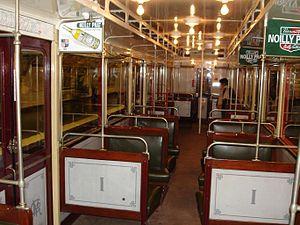
Sprague-Thomson est le surnom donné aux premières rames entièrement métalliques du métro de Paris.